Melbourne Airport

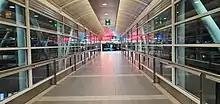
Walkway to car park

Melbourne Airport is served by six hotels. A Parkroyal Hotel is located from Terminal 2 atop the multi-level carpark. Work commenced on the six-story 280-room hotel in January 1999 and was completed in mid-2000. The hotel was originally a Hilton but was relaunched as the Parkroyal on 4 April 2011. A Holiday Inn is located from the terminal precinct. Ibis Budget offers budget rooms located from the terminals. Mantra Tullamarine opened in 2009, from the terminal precinct. A combined 4.5-star Novotel and 4-star Ibis Styles hotel located in The Hive precinct opened on 1 July 2024. The Novotel boasts 248 rooms, while the Ibis Styles offers 216 rooms. Both hotels are located a 5-minute walk from Terminals 3 and 4 and a 10-minute walk from Terminals 1 and 2. During late 2023, the Parkroyal underwent a major refurbishment of all guest rooms.